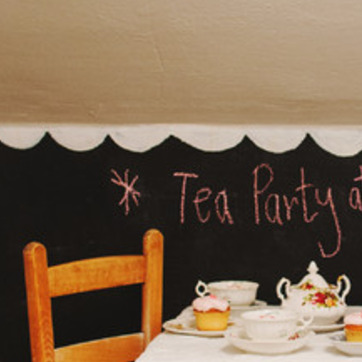
Material: other